Hansson III cabinet

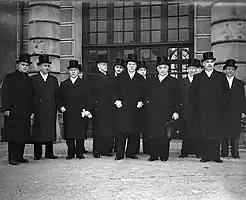
The newly formed government assembled at Stockholm Palace in December 1939. From left to right: Bagge, Andersson, Bergquist, Möller, Westman, Quensel, Günther, Domö, Hansson (carrying a briefcase), Wigforss, Sköld, Pehrsson-Bramstorp, Eriksson.

The third cabinet of Per Albin Hansson was the cabinet of Sweden between 13 December 1939 and 31 July 1945. It consisted of members from the Social Democratic Party, the Farmers' League, the People's Party and the National Organization of the Right. It was a national unity government formed for reasons of national stability during World War II, and its constituent parties represented 219 out of the 230 seats in the Parliament of Sweden since the 1936 general election. Two parties of the 1936–1940 parliament were kept out of the government, the pro-Soviet Communist Party and the Socialist Party, which veered between Communist and Nazi positions, and lost its parliamentary representation in 1940. After the 1940 general election, the government represented 227 out of the 230 seats in parliament, and after 1944 general election, 215 out of 230.